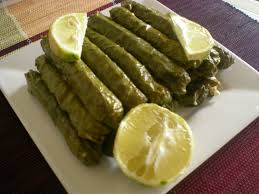
Yemek: yaprak_sarma